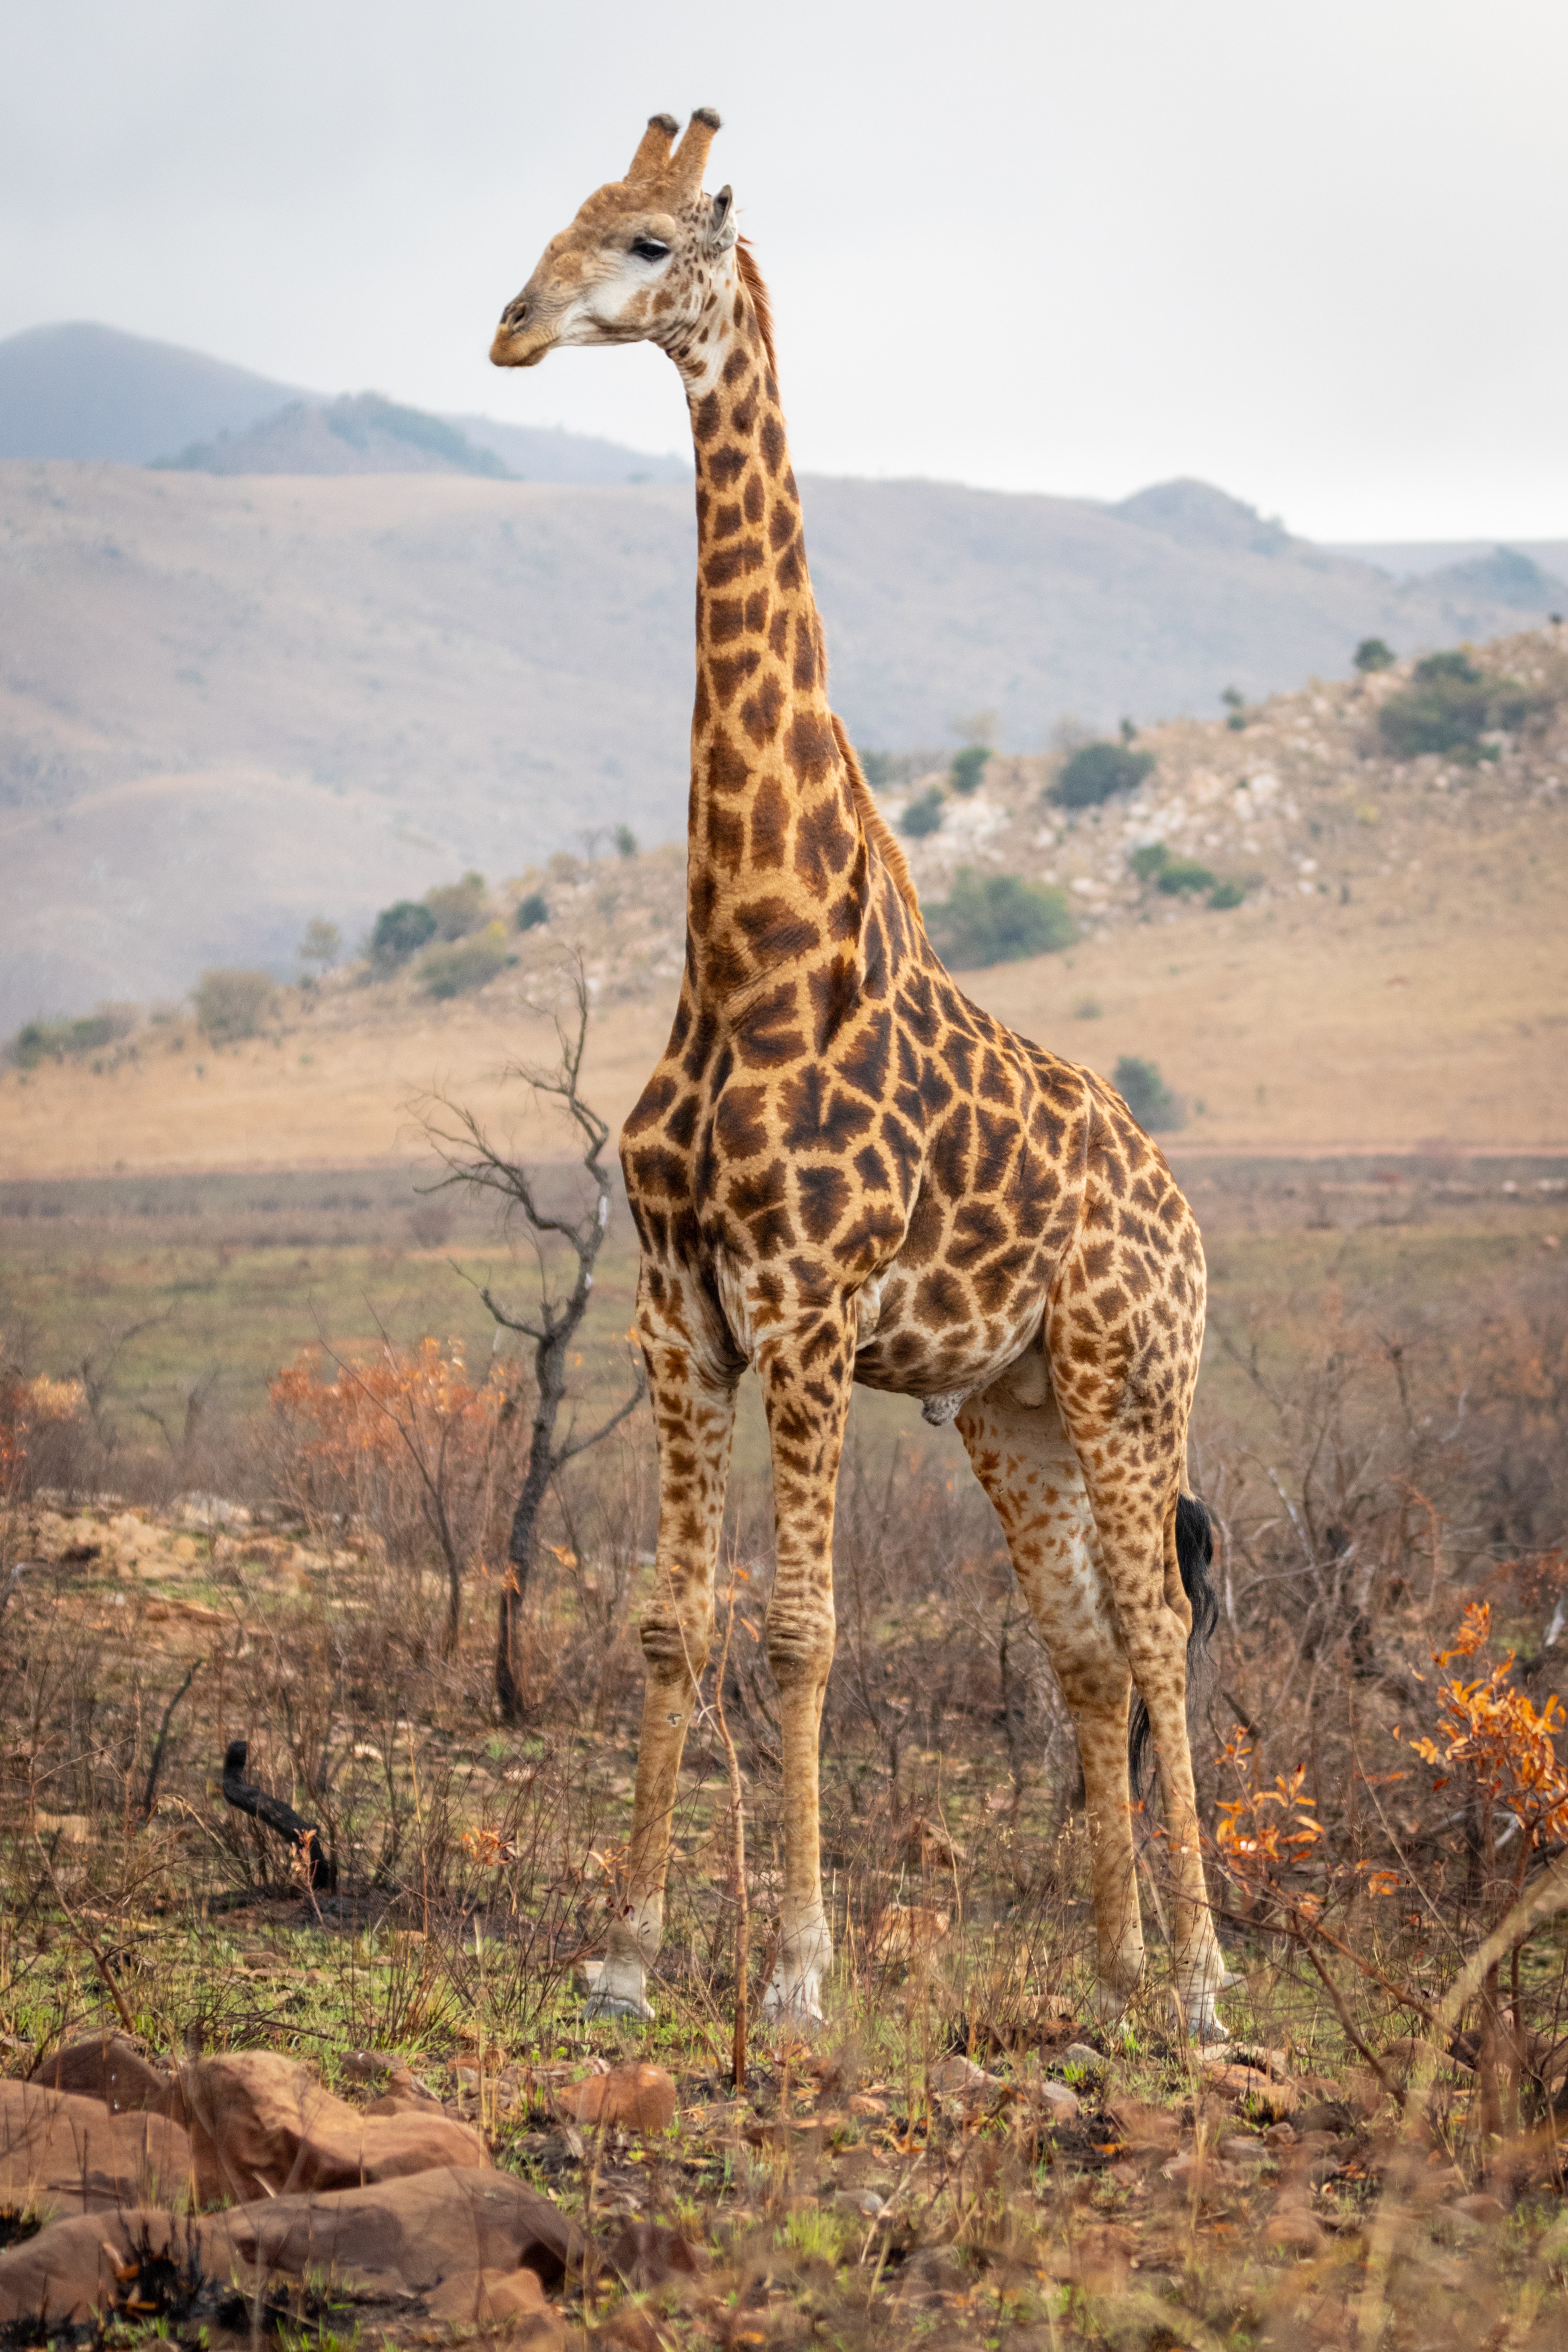
wildlife, giraffe, terrestrial animal, ecosystem, fauna, giraffidae, grassland, wilderness, savanna, national park, safari, shrubland, ecoregion, plain, landscape, plant community, neck